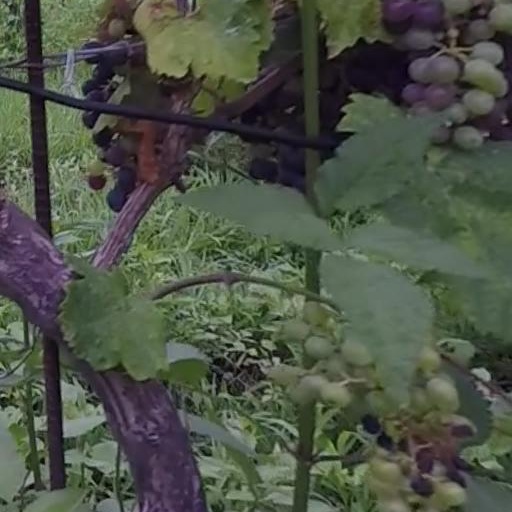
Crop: grape